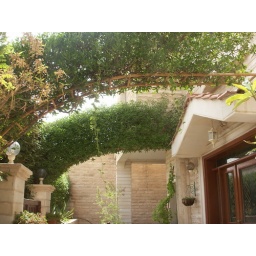
Garden area in front of the house between the gate and the main door